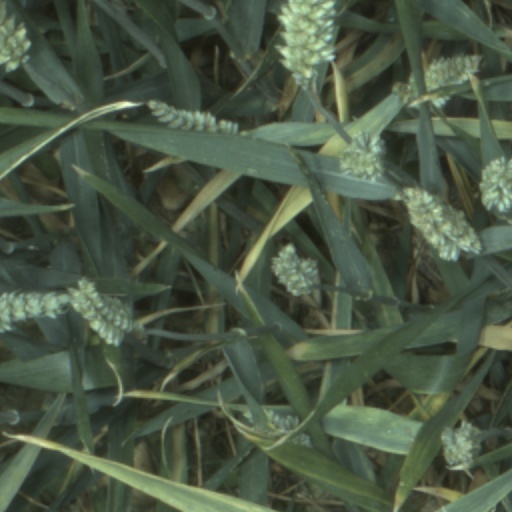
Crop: wheat